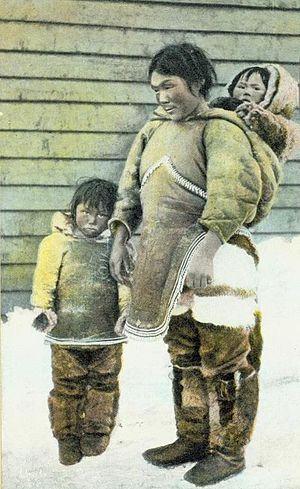
Impression (photomécanique), Inuite et enfants, Grande rivière de la Baleine, QC, vers 1900, A. A. Chesterfield, Encre de couleur sur papier monté sur carton - Photolithographie - 13.7 x 8.8 cm
Kuujjuarapik est un village nordique du Nunavik de l'administration régionale Kativik situé dans la région administrative du Nord-du-Québec, au Québec, à l'embouchure de la Grande rivière de la Baleine. La très grande majorité de ses 700 habitants sont Inuits. C'est le plus méridional des 14 villages nordiques du Nunavik faisant partie de l'Administration régionale Kativik.